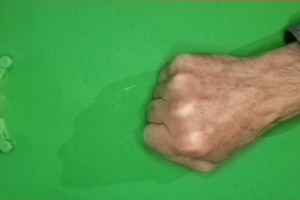
Label: rock